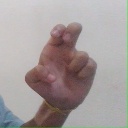
अक्षर: अ